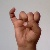
The image shows a hand gesture representing the letter 'I' in Indian Sign Language.